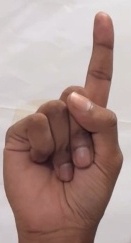
ASL sign: 1